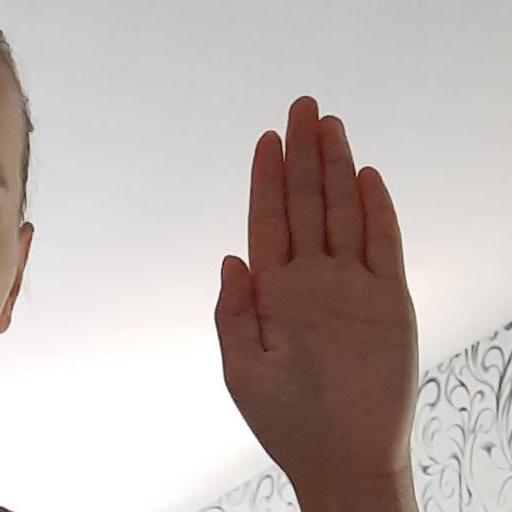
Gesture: stop